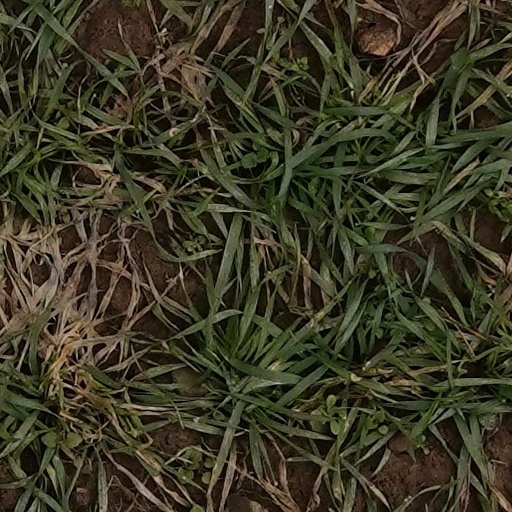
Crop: wheat